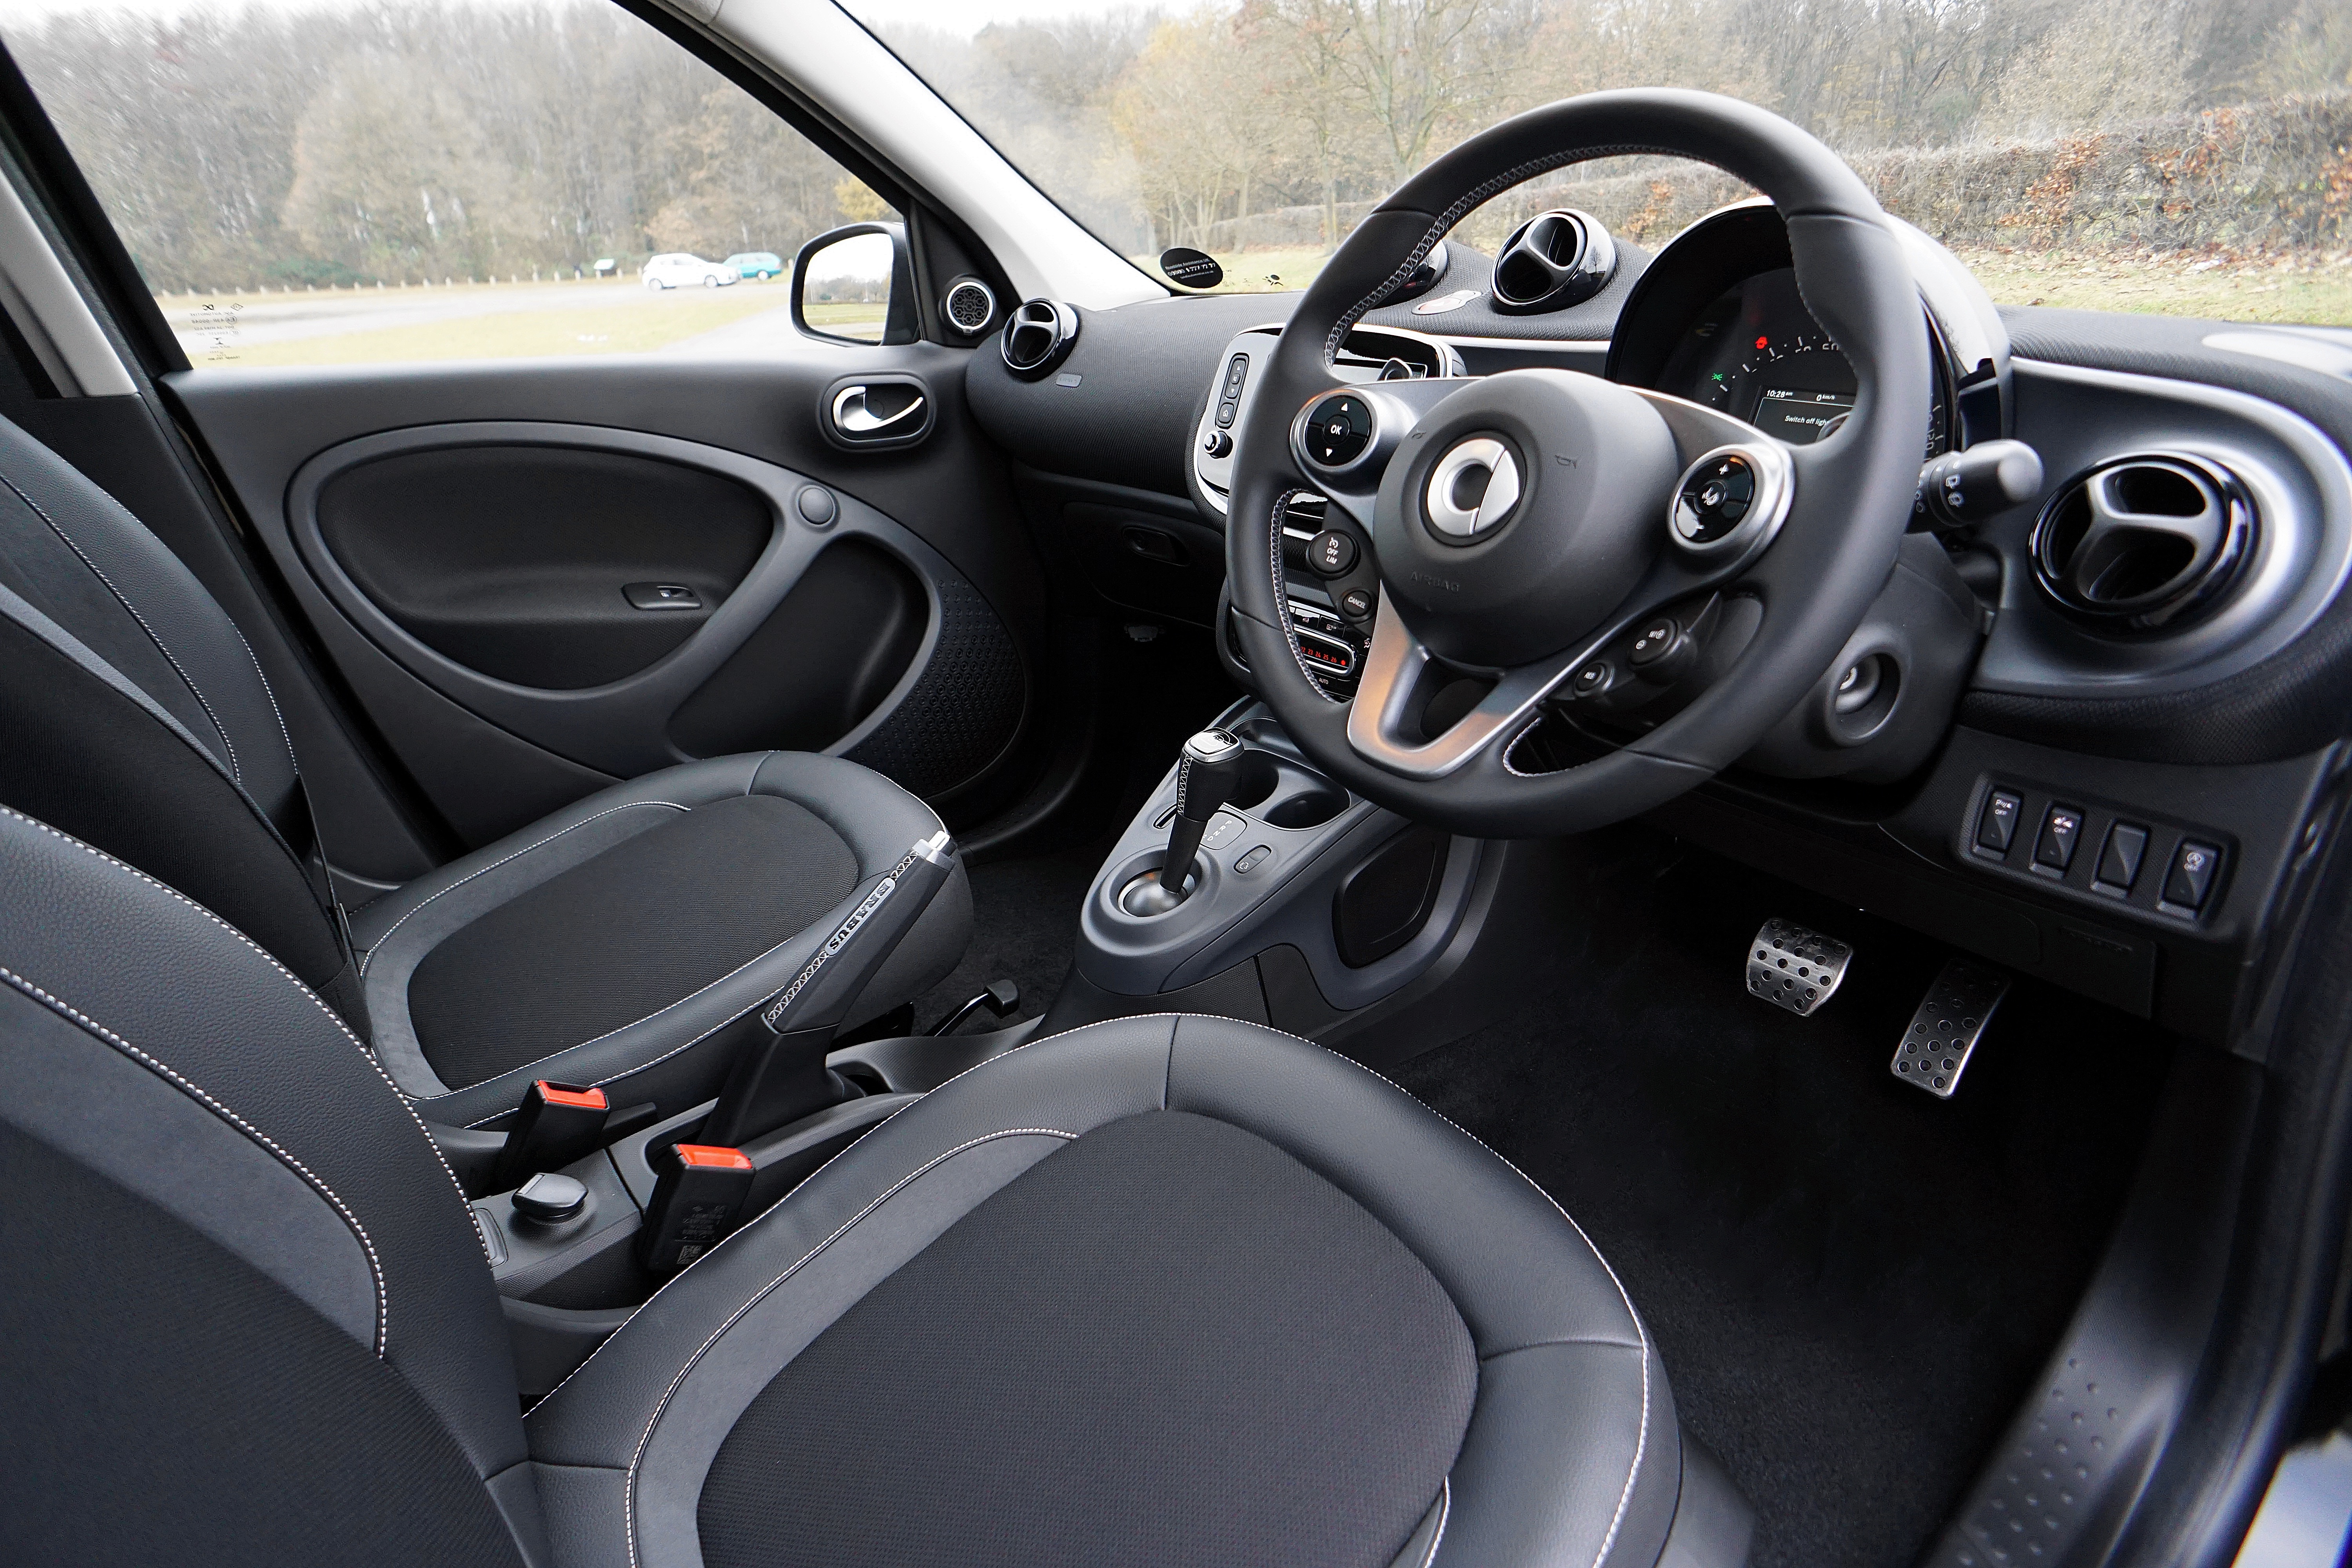
technology, leather, car, wheel, automobile, seat, interior, transportation, transport, vehicle, equipment, drive, clean, auto, black, speed, dashboard, modern, hatchback, car interior, luxury, steering, mini, control, city car, land vehicle, automobile make, compact sport utility vehicle, supermini